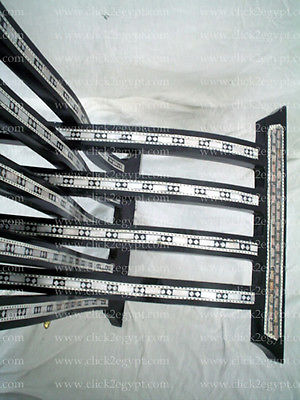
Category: chair